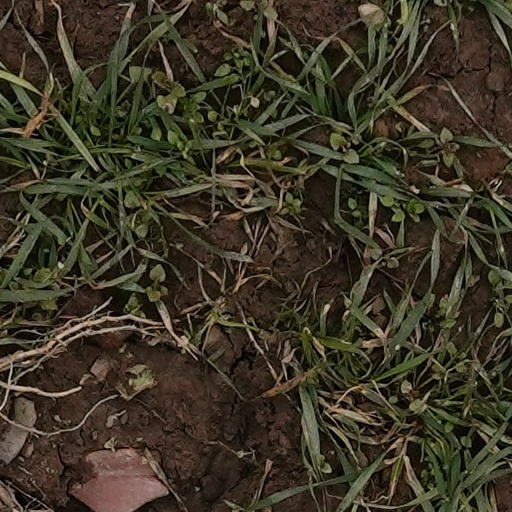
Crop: wheat